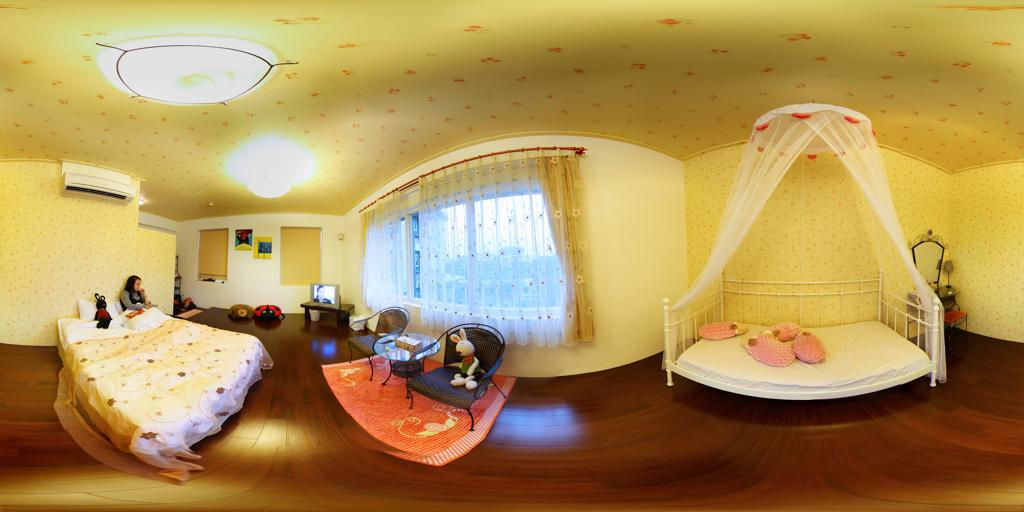
Referred object: the white air conditioner on the wall

Referred object: the white canopy bed